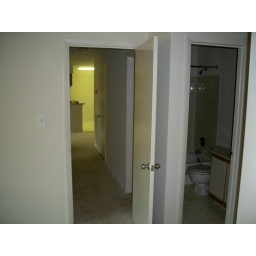
kitchen in the distance - the far door on the right of the hallway is the laundry room